The Bet Collector

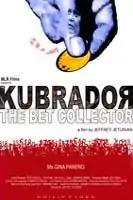
The promotional poster

The Bet Collector (stylized ) is a 2006 Filipino drama film that centers on an aging bet collector finds her mundane existence suddenly transformed by an unforeseen series of events and "jueteng", the game of numbers dating back to the Philippines' Spanish colonial period from (1521 to 1898).